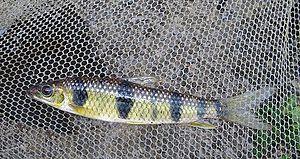
Leporinus maculatus, poisson d'eau douce du fleuve Sinnamary (Guyane) de 18cm , pêché en septembre 2008 par Daniel LAURENT